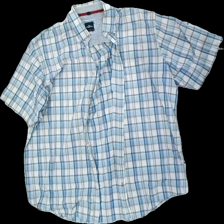
View: front
Type: Shirt
Category: Men
Brand: Not in the list
Brand text on label: engbergs
Colors: White, Blue, Yellow
Pattern: Checkered print
Cut: Regular
Size: XL
Smell: Minor
Price range: <50
Recommended usage: Reuse